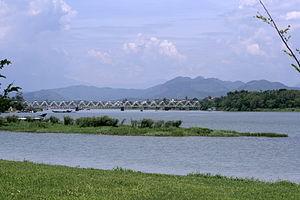
Gustave Eiffel, né Bonickhausen dit Eiffel le 15 décembre 1832 à Dijon et mort le 27 décembre 1923 à Paris, est un ingénieur centralien et un industriel français, qui a notamment participé à la construction de la tour Eiffel à Paris, du viaduc de Garabit et de la statue de la Liberté à New York.
La rivière des Parfums est un fleuve côtier du Việt Nam, long d'une trentaine de kilomètres qui traverse Hué avant de se jeter en mer de Chine méridionale dans la lagune de Tam Giang. Elle fut ainsi nommée car en automne, les fleurs des arbres fruitiers qui tombent dans la rivière embaument ensuite la ville de Hué.